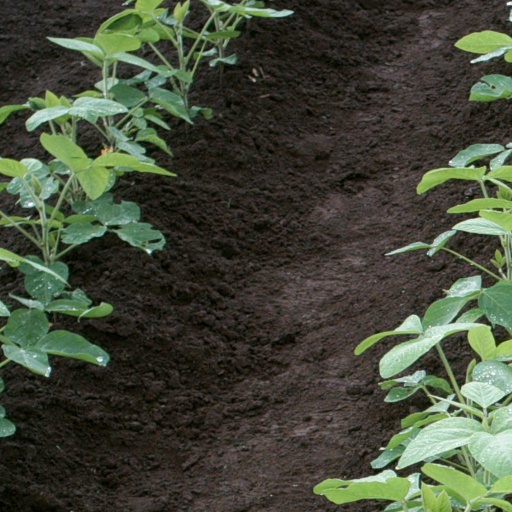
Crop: soybean